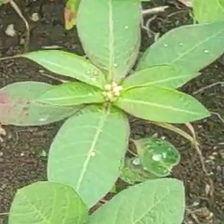
Weed species: Moti_dudhi(Euphorbia_geneculata_L)